Hōjō Tokiyori

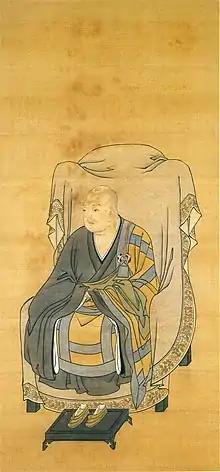

was the fifth shikken (regent of shogun) of the Kamakura shogunate in Japan.